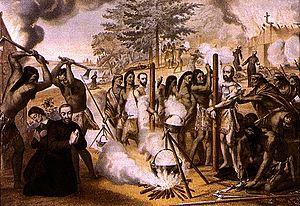
Les bienheureux martyrs jésuites du Canada